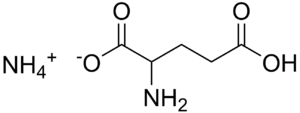
Le glutamate d'ammonium, en anglais monoammonium glutamate est un composé chimique de formule NH₄C₅H₈NO₄. C'est le sel d'ammonium et d'acide glutamique.